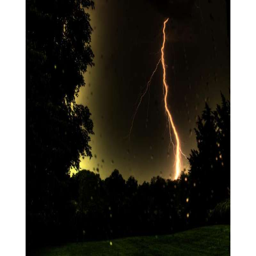
catching lightning in a fossil -- and calculating how much energy a strike contains